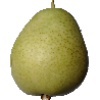
Label: Pear 1